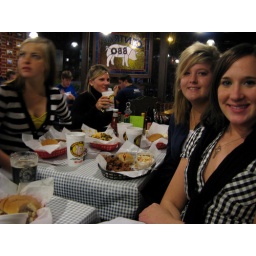
when in the south, wear black & white